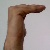
The image shows a hand gesture representing a space in Indian Sign Language.